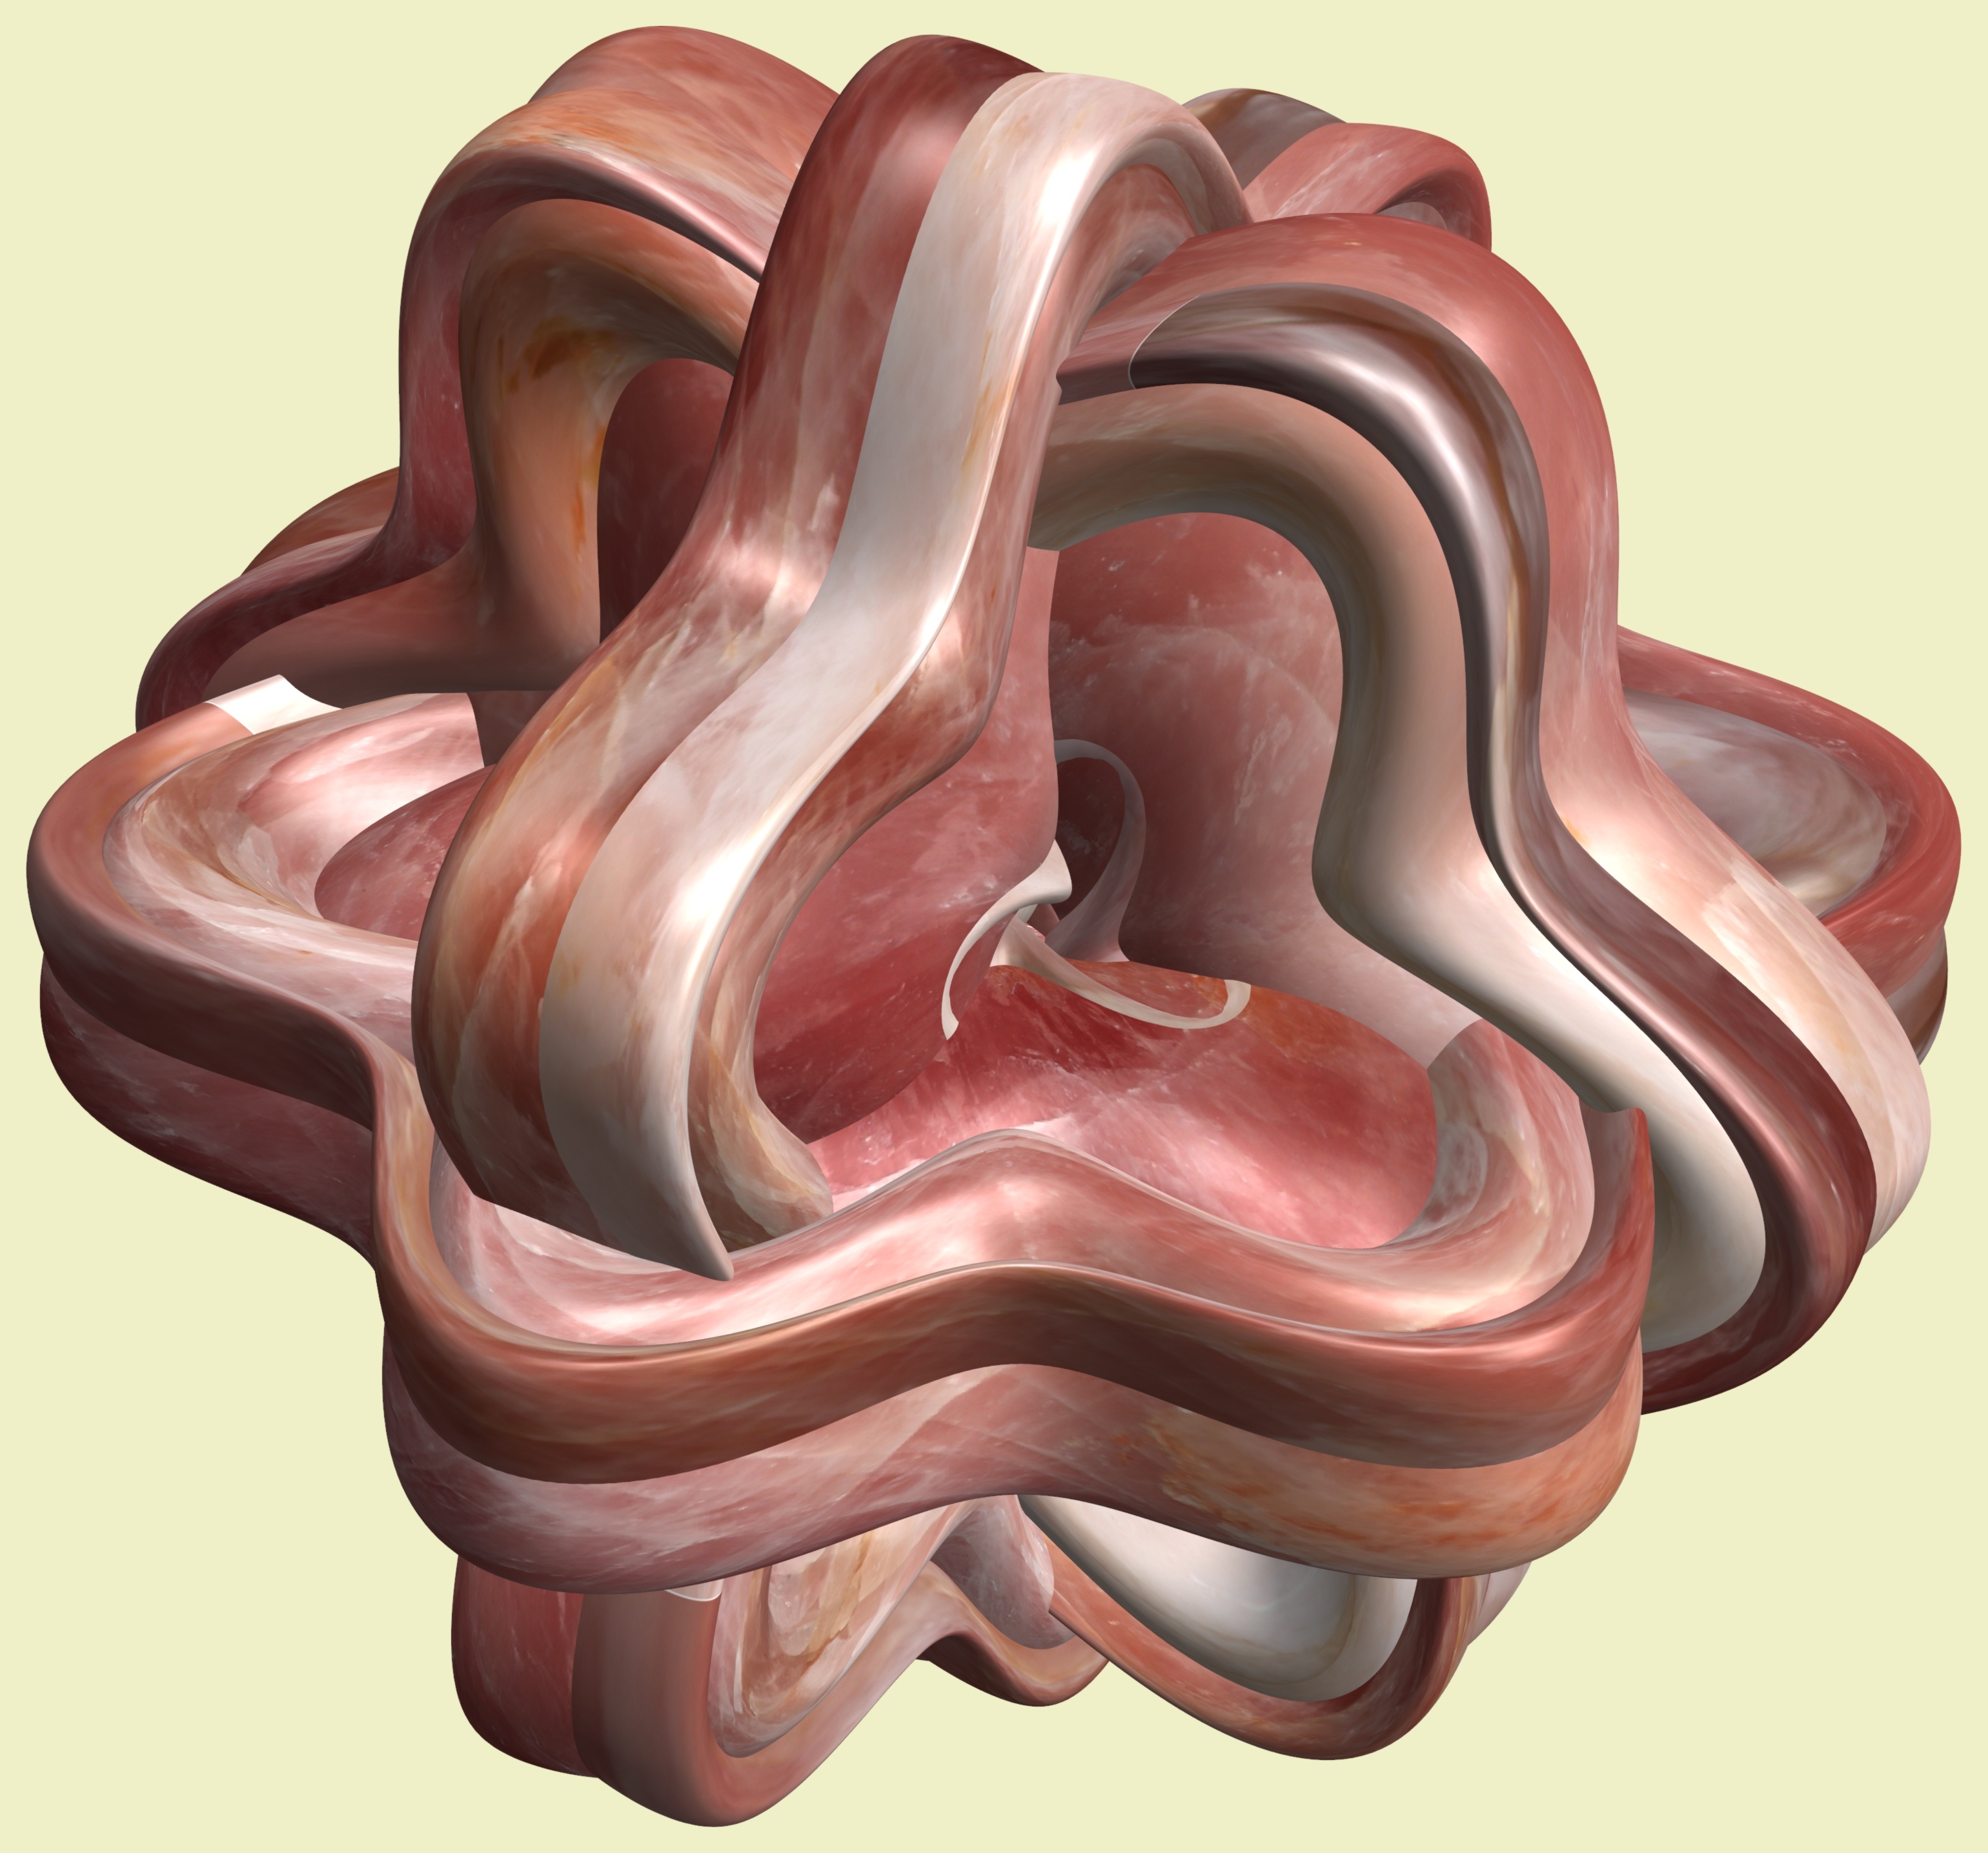
structure, wood, texture, pattern, ear, arm, muscle, human body, sculpture, art, design, symmetry, 3d, graphic, organ, carving, mathematica, cg, parametricplot3d, code, program, algorithm, disc